Wubbo Ockels

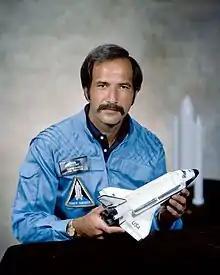
NASA portrait of Ockels in 1981.

Wubbo Johannes Ockels (28 March 1946 – 18 May 2014) was a Dutch physicist and astronaut with the European Space Agency who, in 1985, became the first Dutch citizen in space when he flew on STS-61-A as a payload specialist. He later became professor of aerospace engineering at Delft University of Technology.